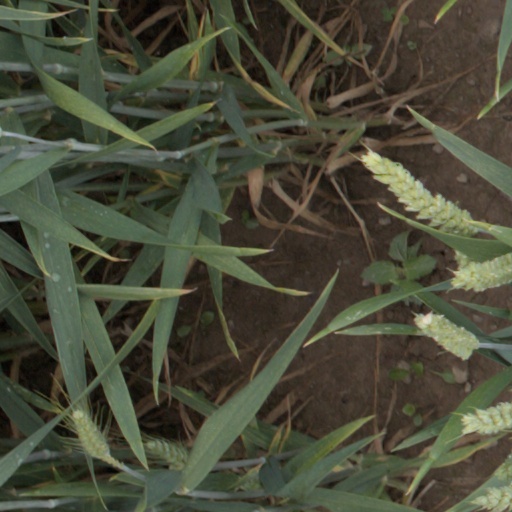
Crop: wheat